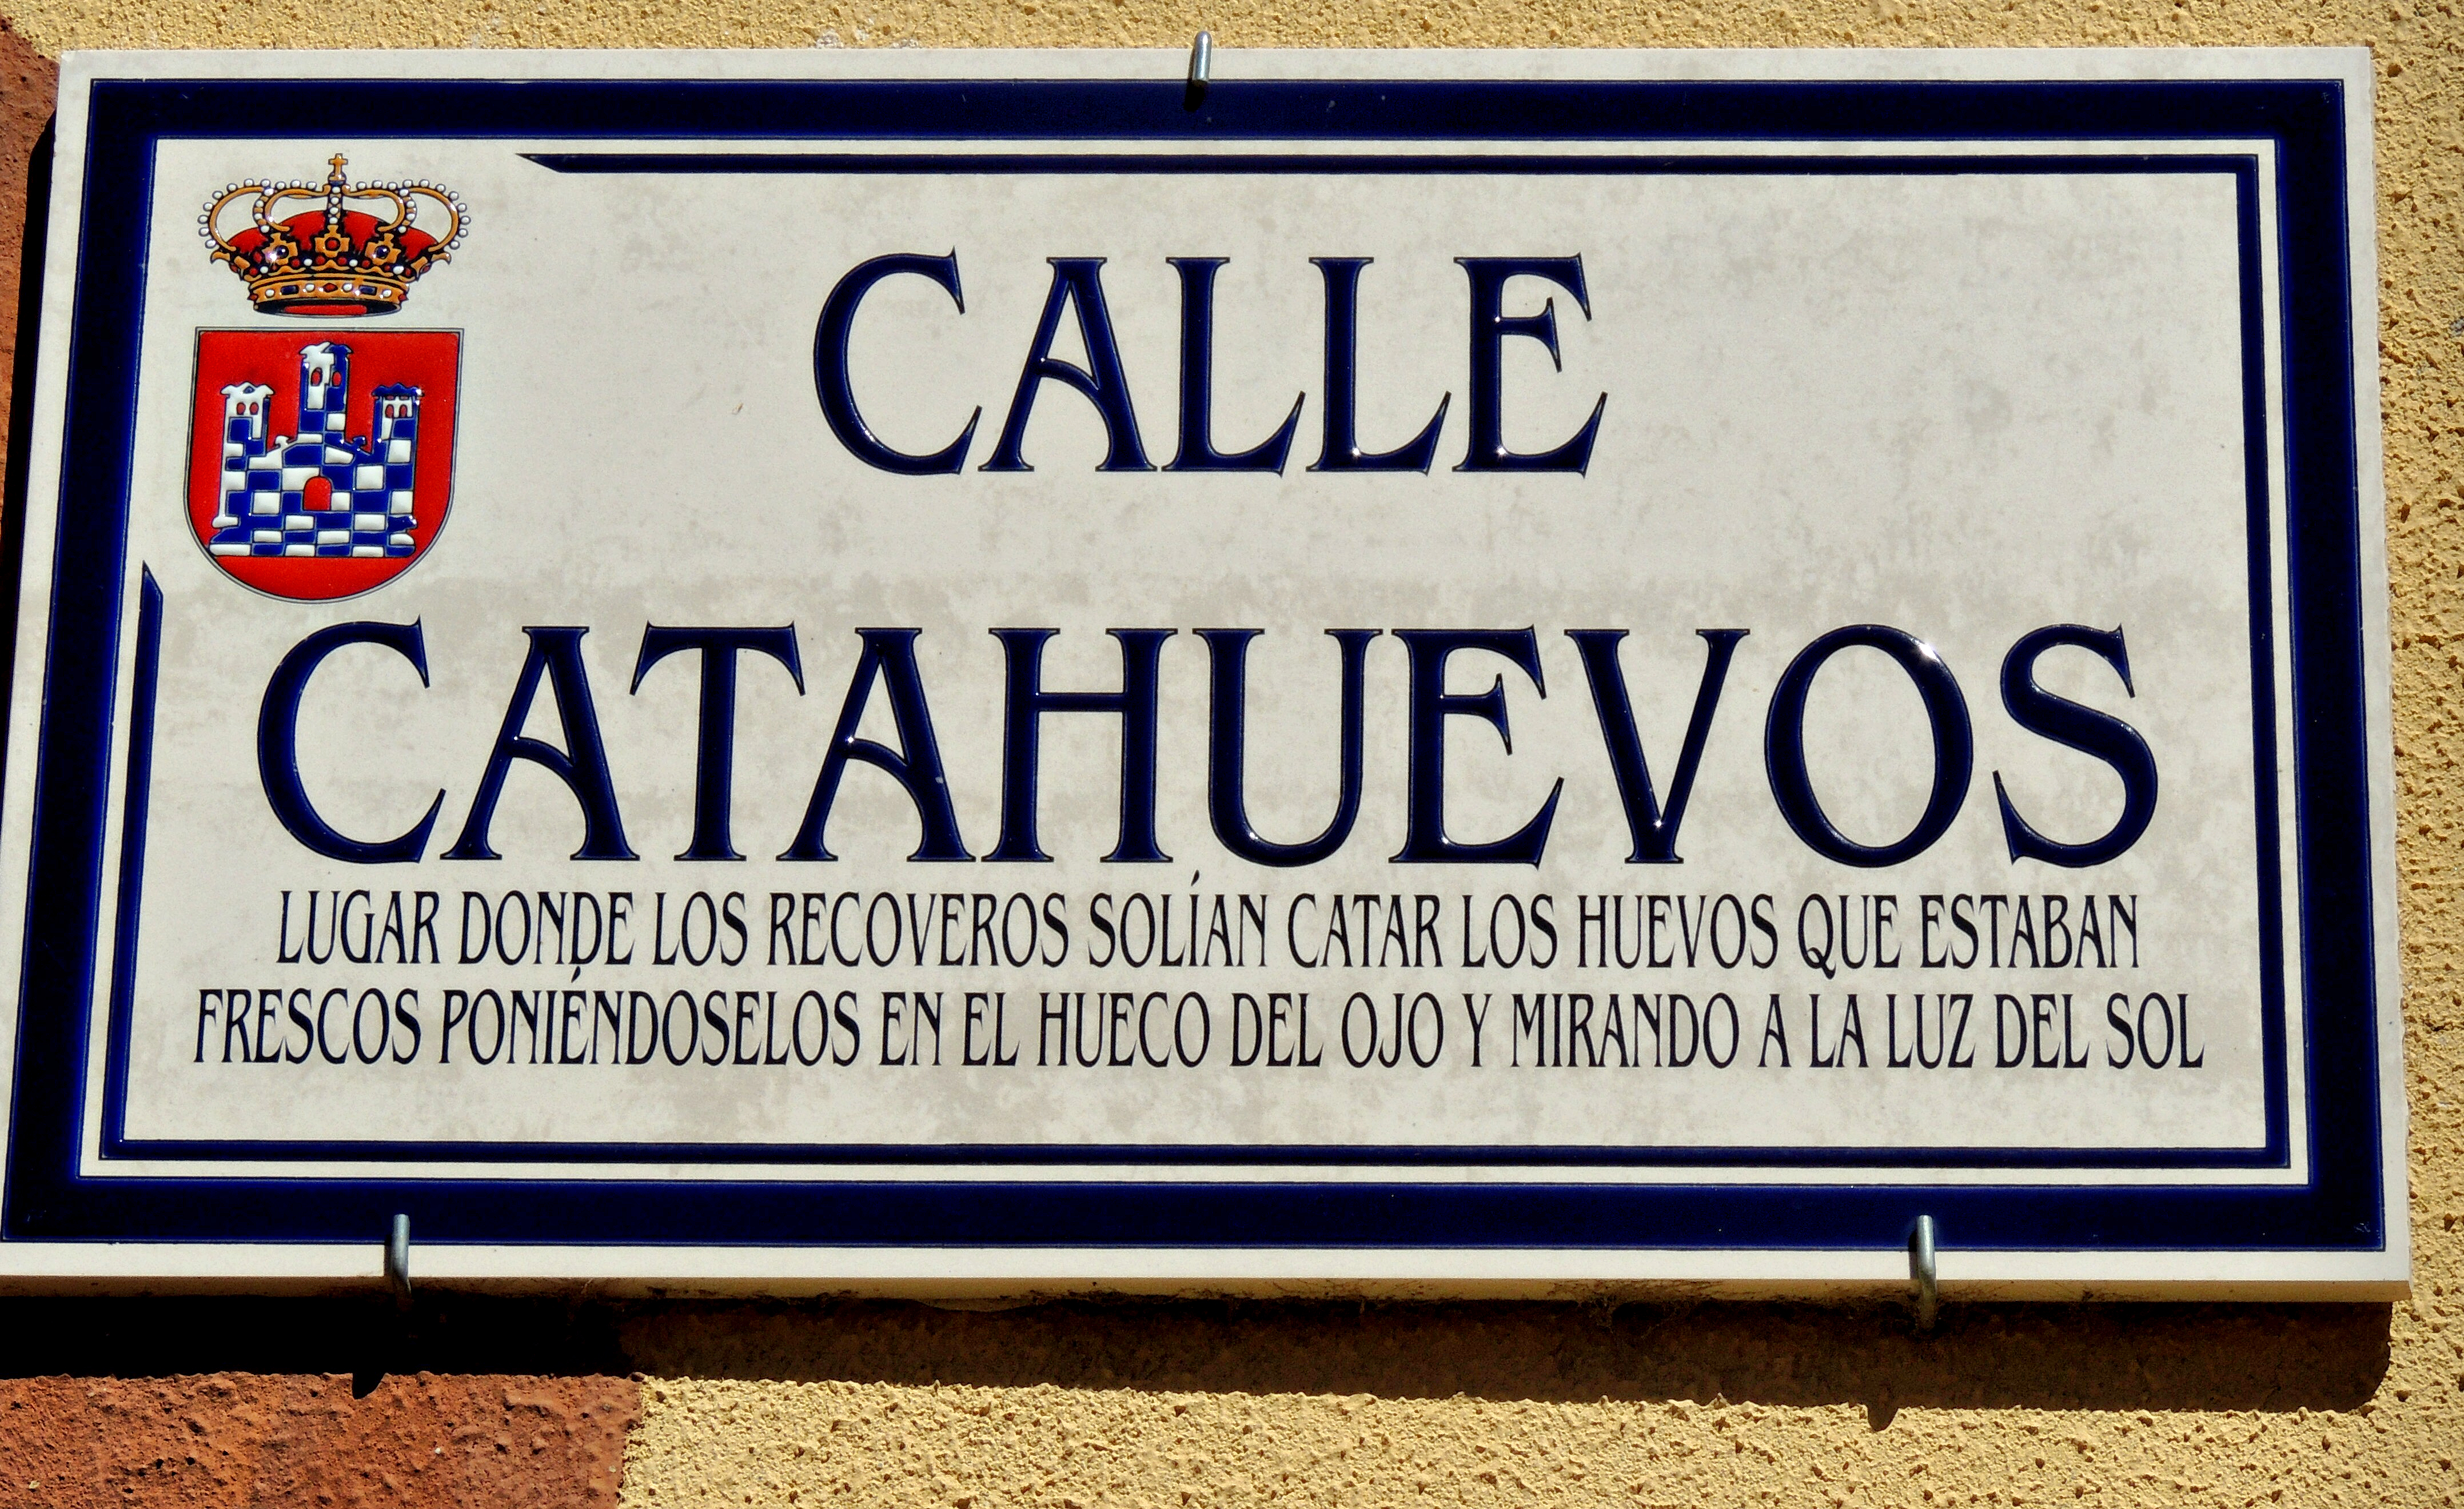
wood, advertising, sign, street sign, signage, brand, font, design, vehicle registration plate, commemorative plaque